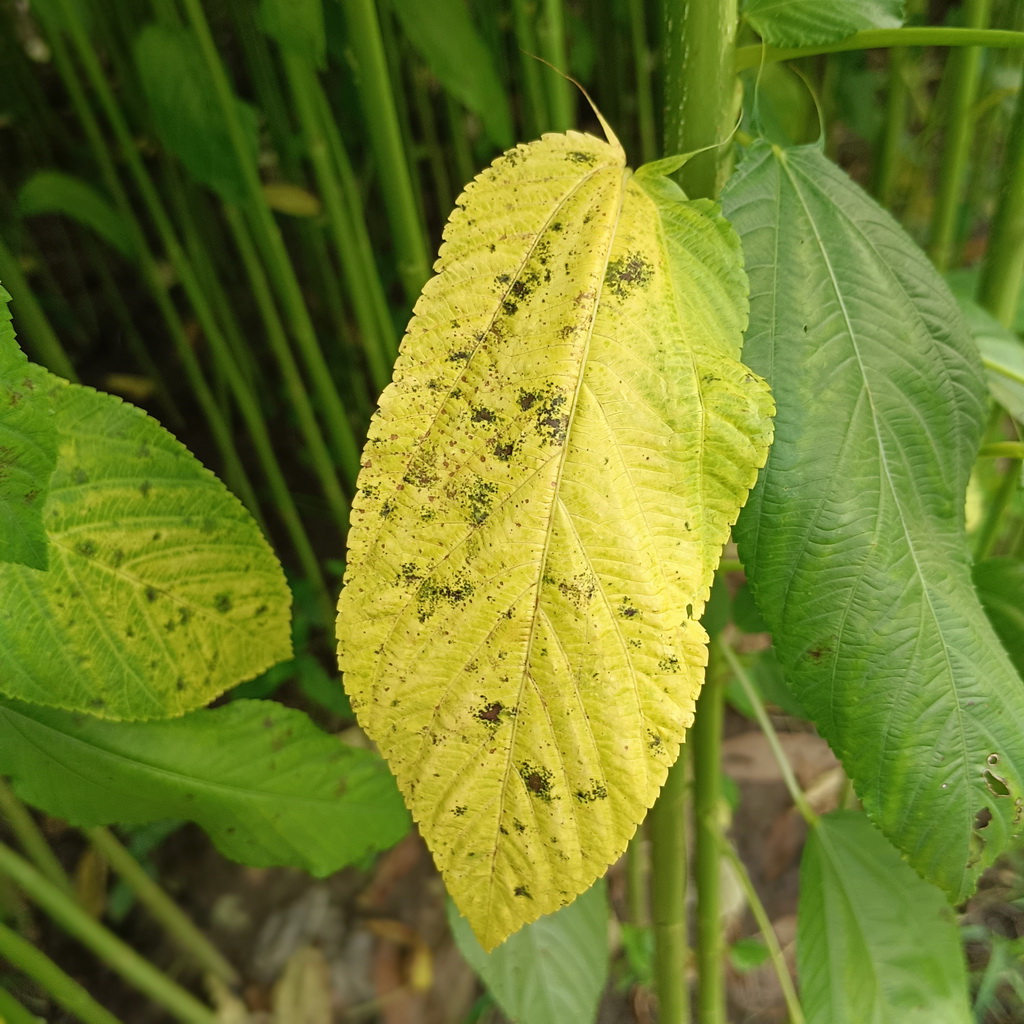
Label: Mosaic